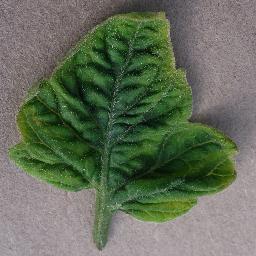
Label: Tomato___Tomato_Yellow_Leaf_Curl_Virus